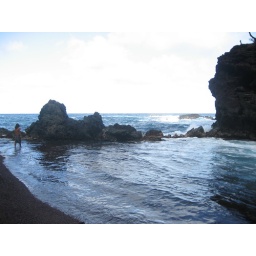
hidden red sand beach in Hana